Bollstedt

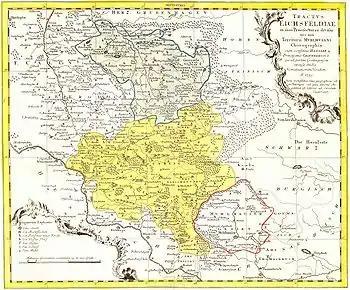
The "Eichsfeld" region and the territory of the "Reichsstadt" (imperial city) of Mühlhausen with "Bollstadt" (Bollstedt) around 1759 (the map contains some errors)

On 4 June 1300, Landgrave Frederick I sold the village together with Grabe and Höngeda to the "Reichsstadt" (imperial city) of Mühlhausen.